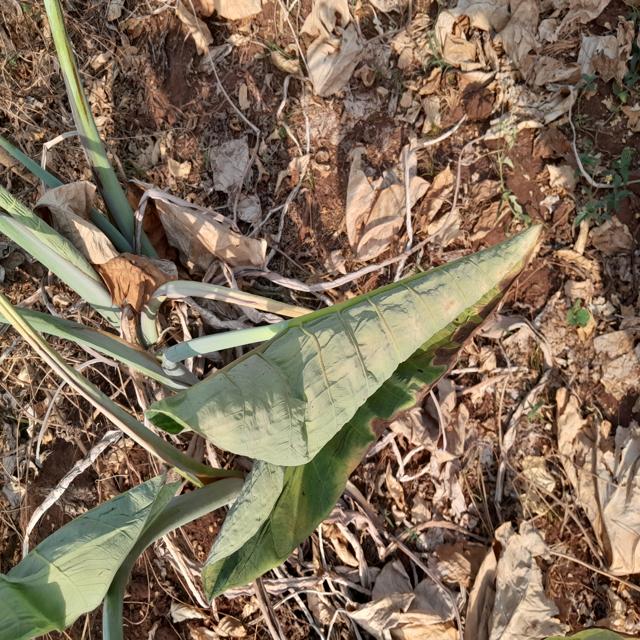
Label: Early_Blight